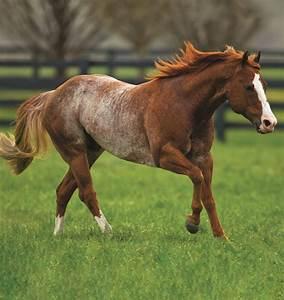
horse